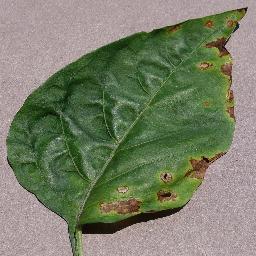
Label: Pepper,_bell___Bacterial_spot